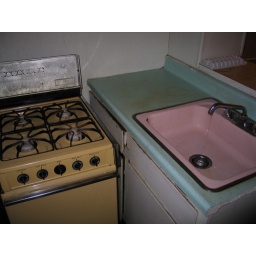
Detail of the &amp;quot;Kitchenette&amp;quot; in the hotel where my troops almost stayed (note the running faucet and the pink sink).